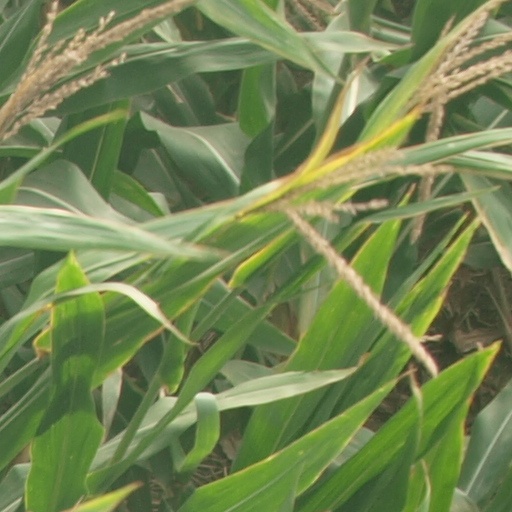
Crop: maize; corn